Iranian Armenians

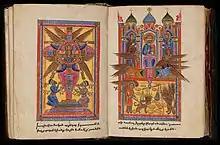
Armenian Gospel Book made in Isfahan in 1655. Chester Beatty Library

Although Armenians have a long history of interaction and settlement with Persia/Iran and within the modern-day borders of the nation, Iran's Armenian community emerged under the Safavids. In the 16th century, the Ottoman Empire and Safavid Iran divided Armenia. From the early 16th century, both Western Armenia and Eastern Armenia fell under Iranian Safavid rule. Owing to the century-long Turco-Iranian geo-political rivalry that would last in Western Asia, significant parts of the region were frequently fought over between the two rival empires. From the mid-16th century with the Peace of Amasya, and decisively from the first half of the 17th century with the Treaty of Zuhab until the first half of the 19th century, Eastern Armenia was ruled by the successive Iranian Safavid, Afsharid and Qajar empires, while Western Armenia remained under Ottoman rule. From 1604 Abbas I of Iran implemented a scorched earth policy in the region to protect his north-western frontier against any invading Ottoman forces, a policy which involved a forced resettlement of masses of Armenians outside of their homelands.